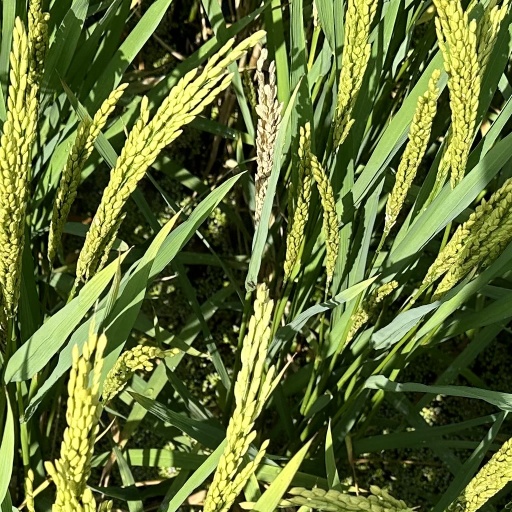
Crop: rice